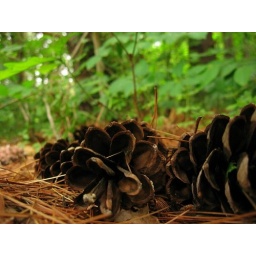
on the forest floor in the Shmek forest near Farmington, Iowa.